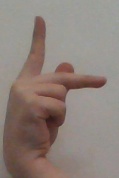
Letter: dha